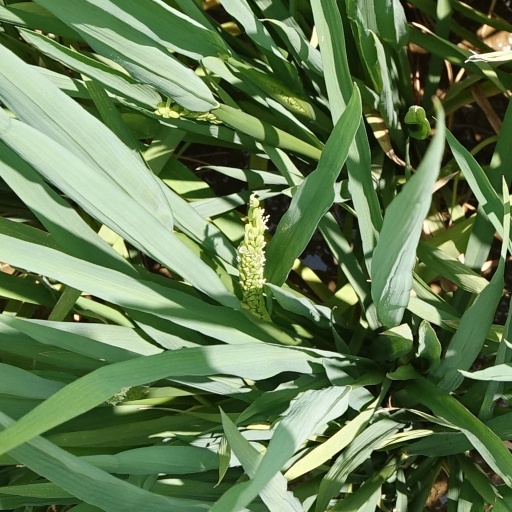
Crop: rice